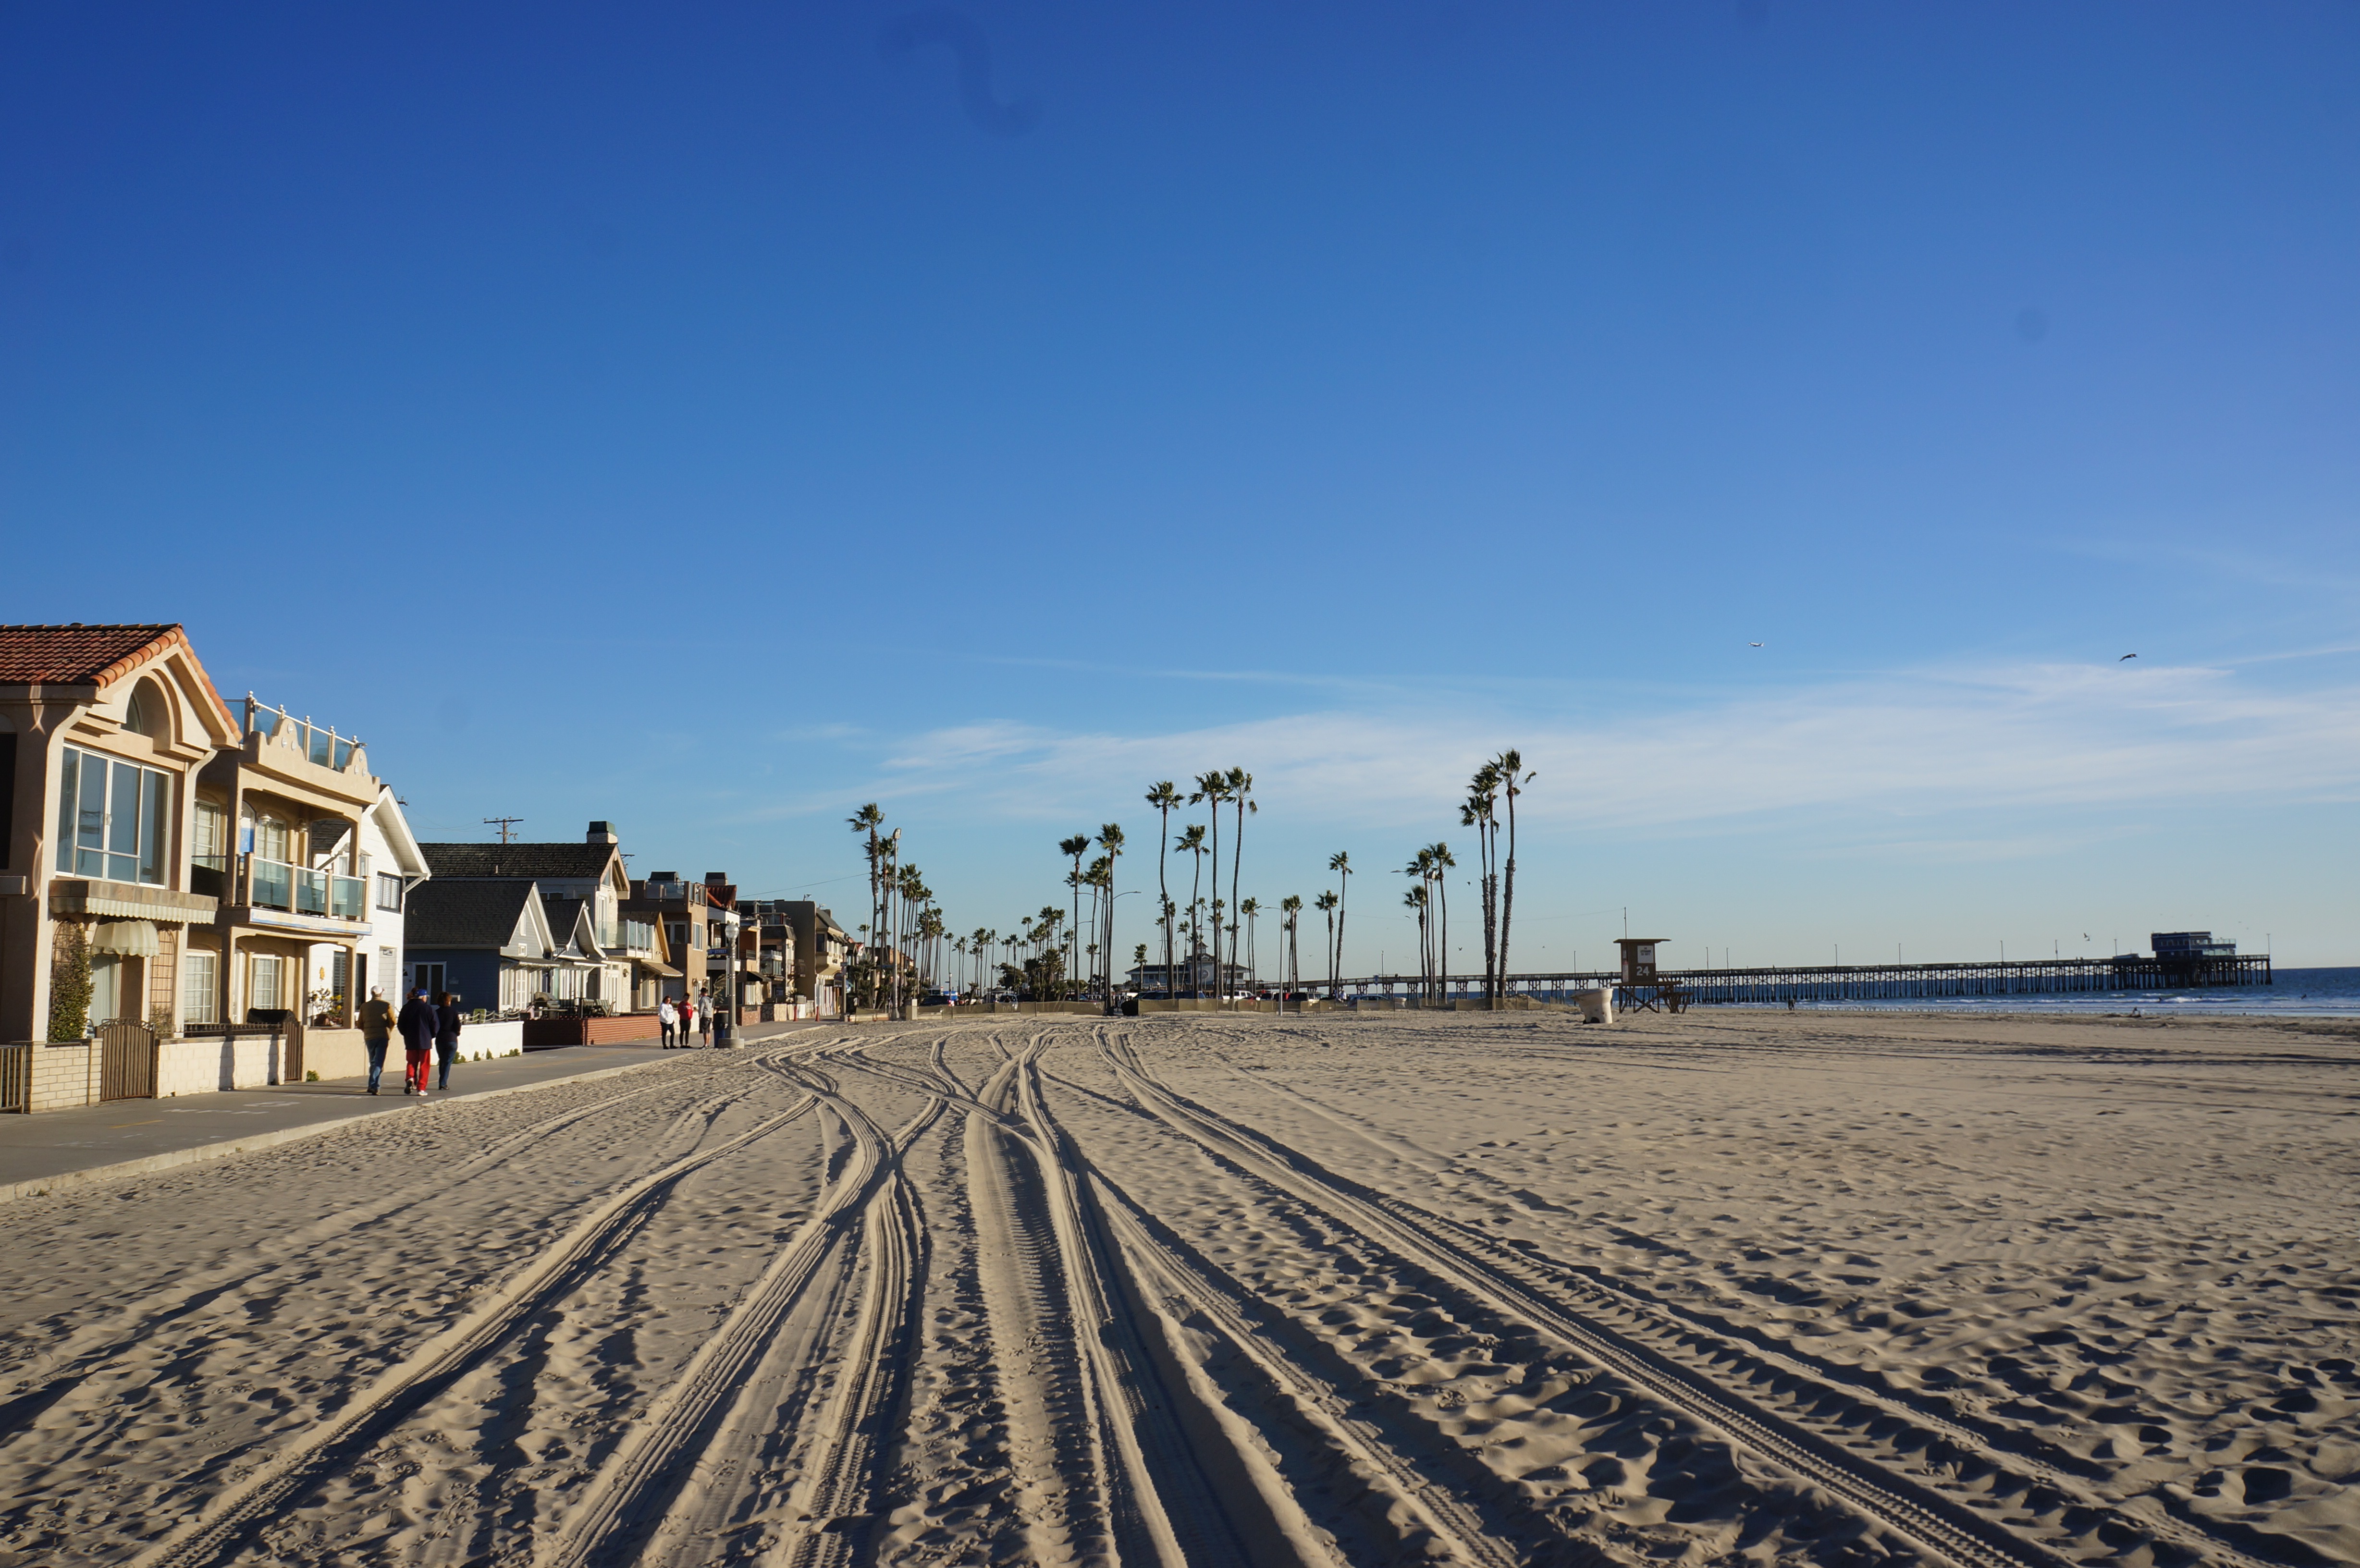
beach, landscape, sea, coast, nature, outdoor, sand, ocean, horizon, winter, sky, boardwalk, shore, coastal, walkway, vacation, coastline, seaside, transport, environment, scenic, usa, california, tire tracks